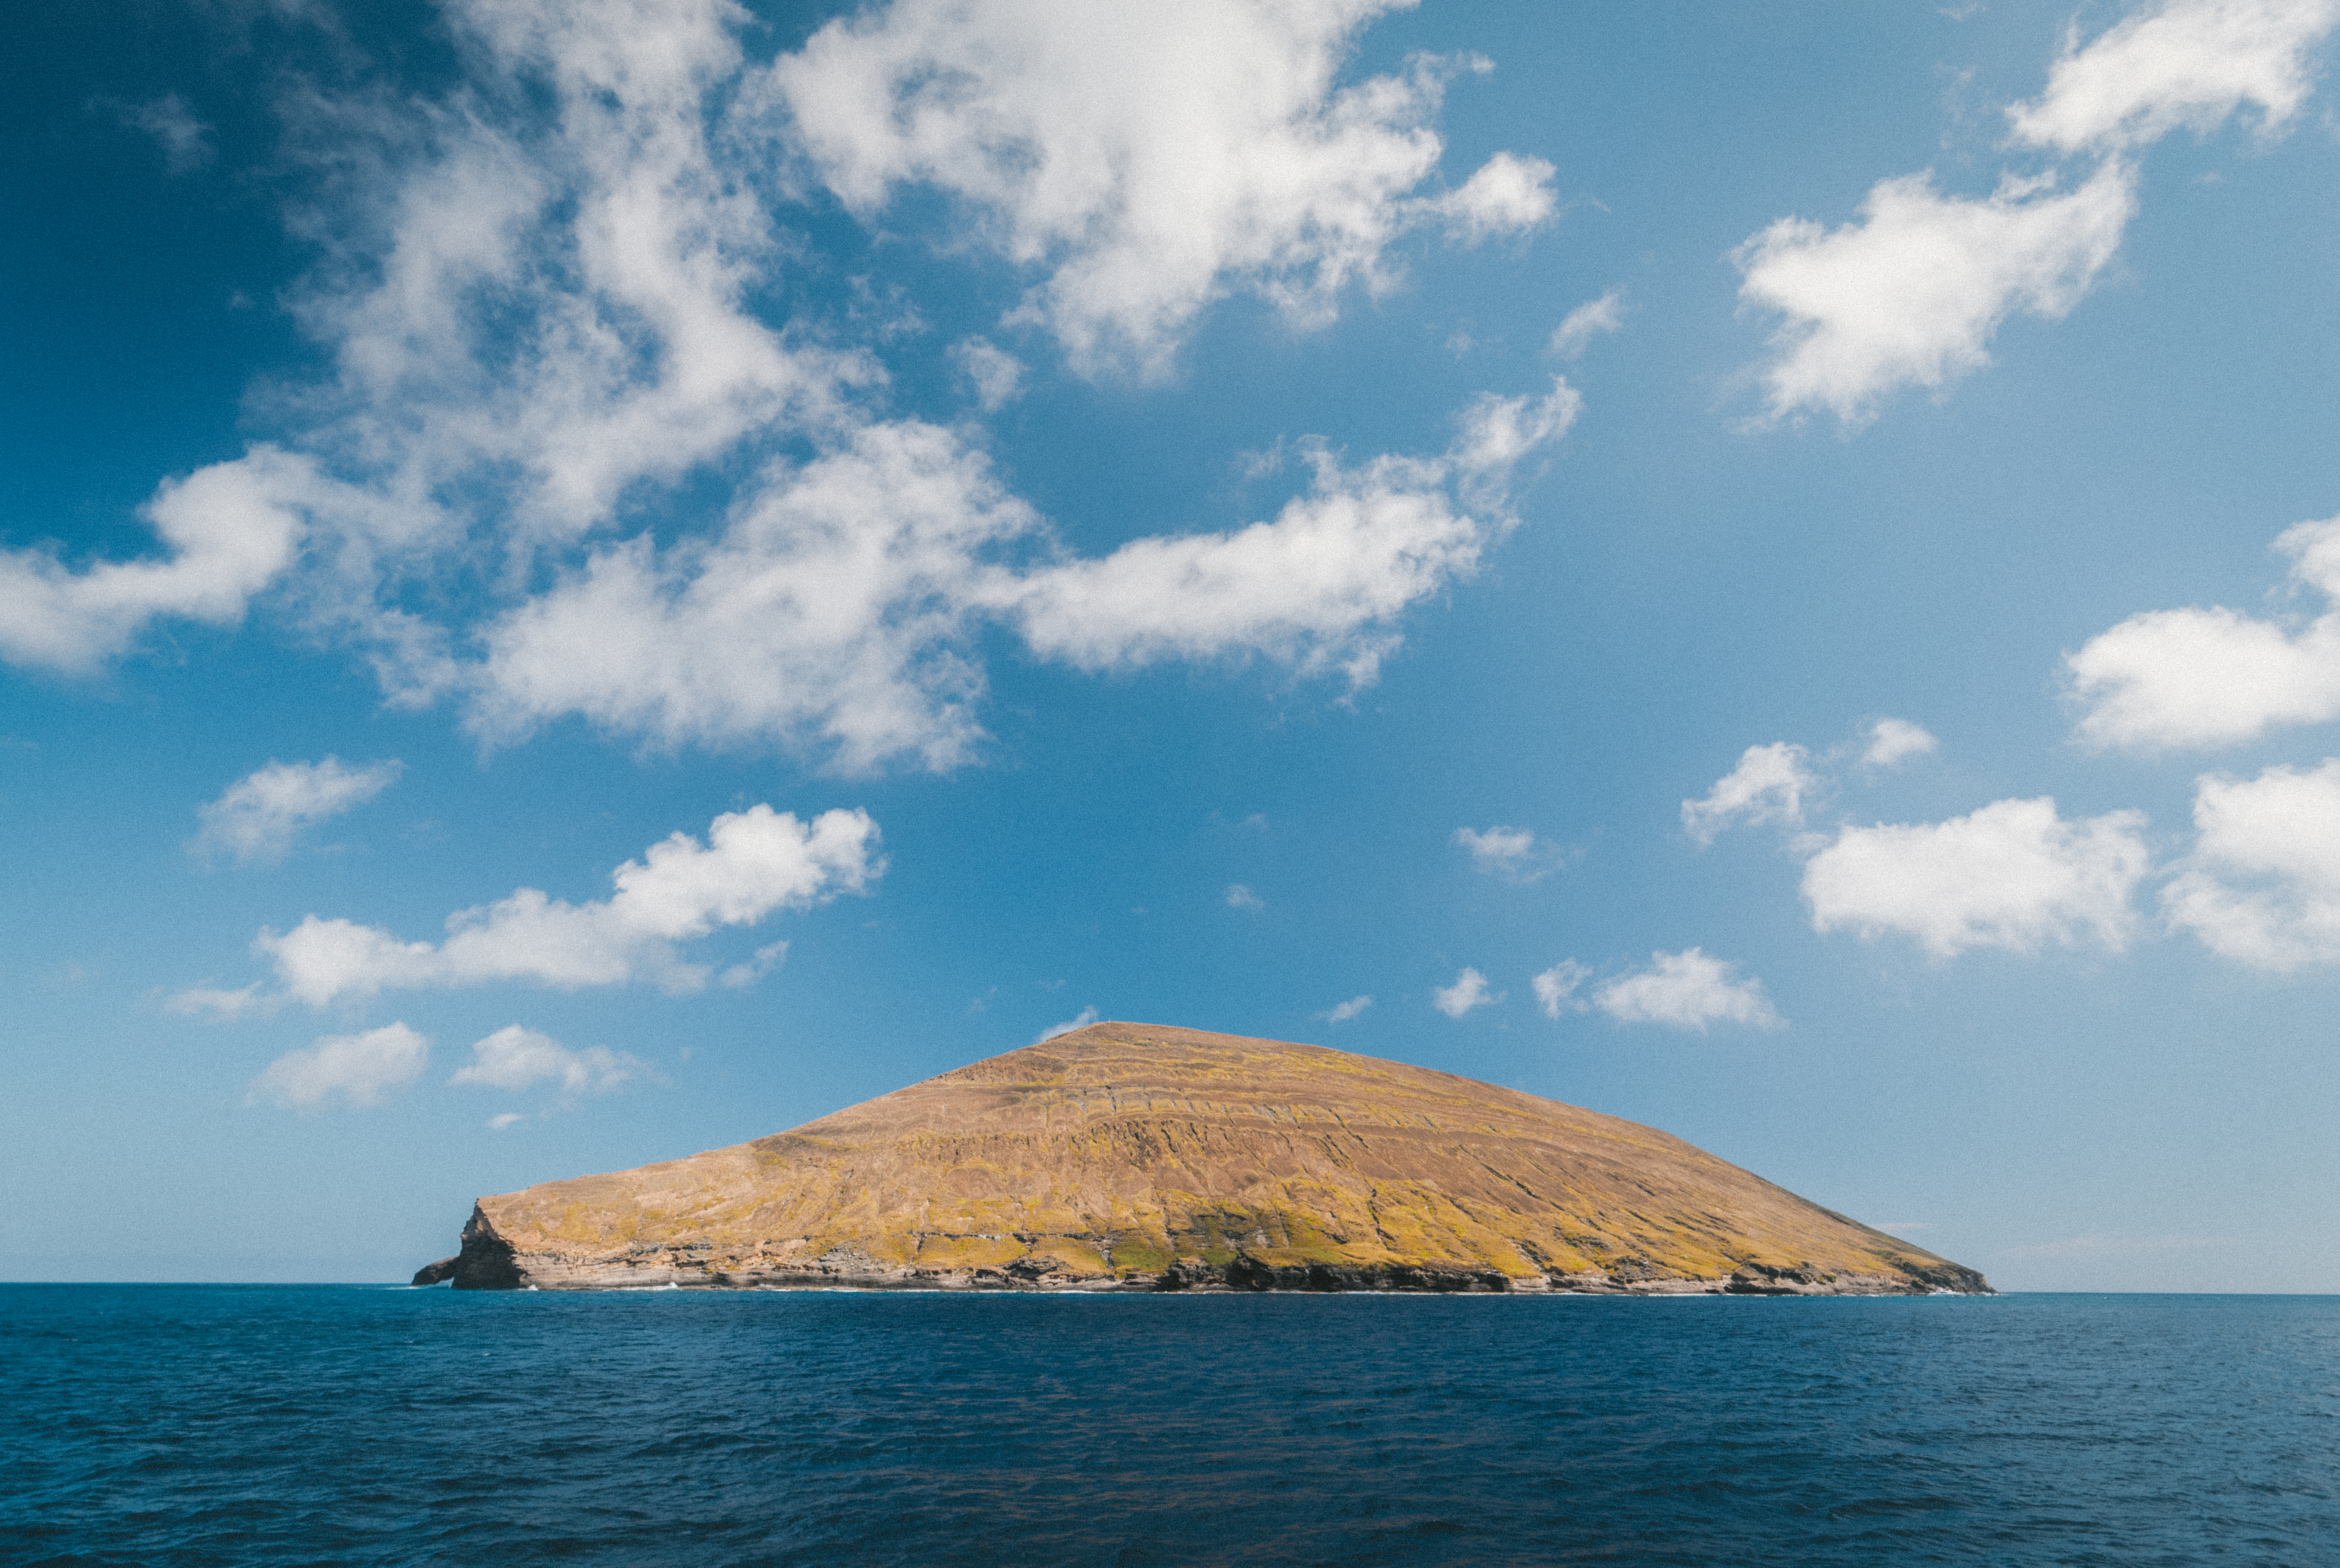
beach, sea, coast, water, ocean, horizon, cloud, sky, shore, vacation, bay, island, terrain, body of water, cape, islet, landform, geographical feature